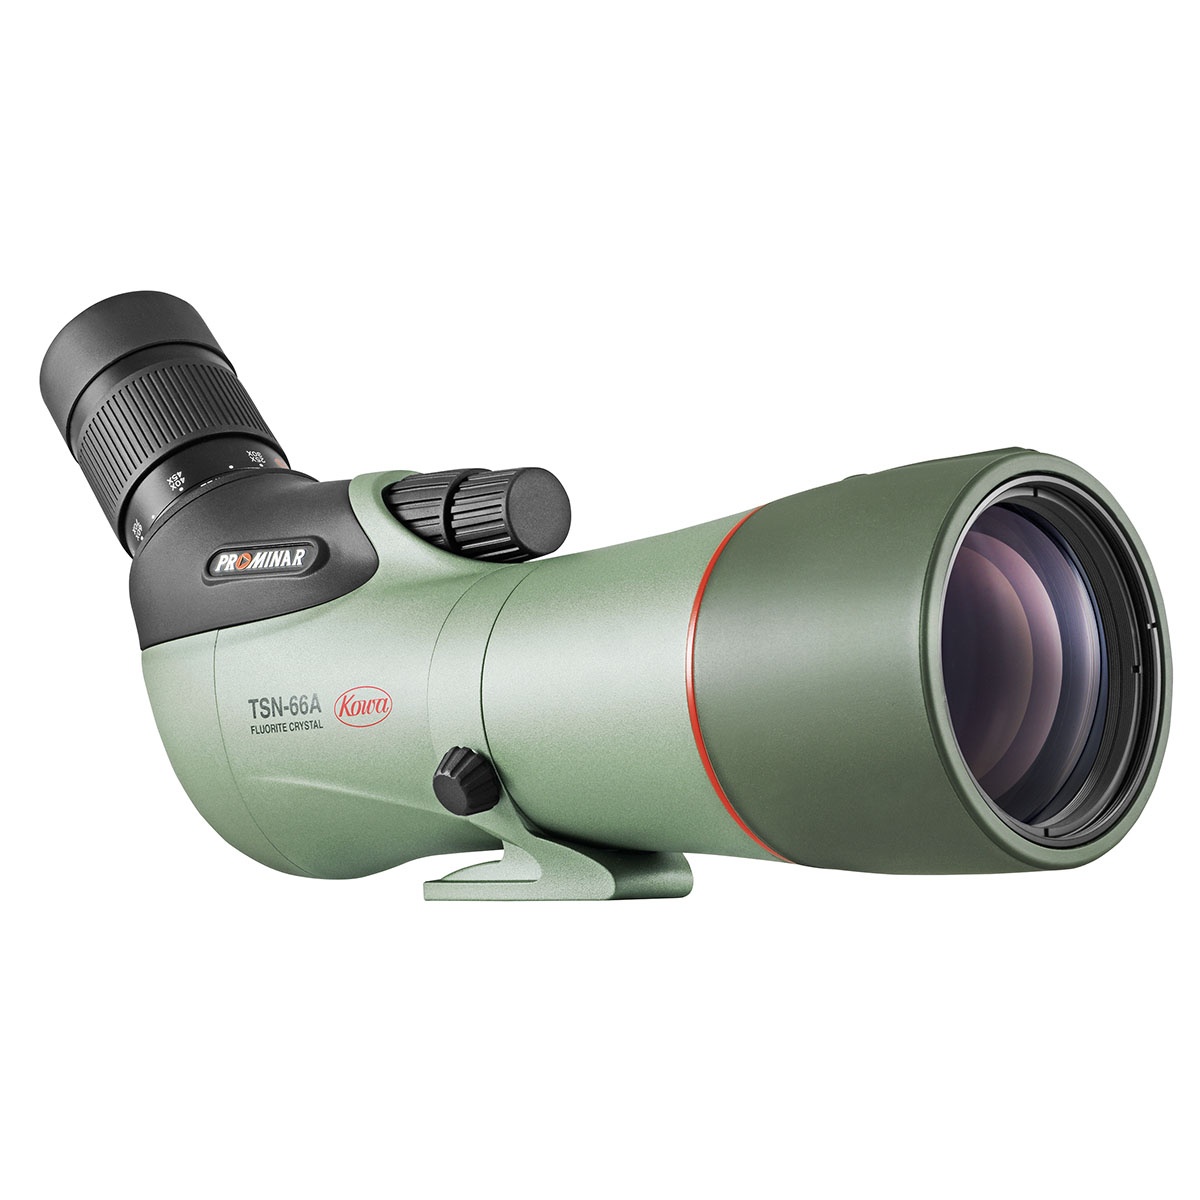
Kowa TSN-66A Prominar 25-60x Angled Zoom Kit
Kowa TSN-66A Prominar 25-60x Angled Zoom Kit 66mm PURE FLUORITE CRYSTAL SPOTTING SCOPE The TSN-66 PROMINAR is the newest member of Kowa’s PROMINAR family of spotting scopes, boasting exceptional pure fluorite crystal optics that have earned Kowa global acclaim. With a compact and lightweight body and 66mm objective lens, the TSN-66 PROMINAR is the ideal tool for those who want to travel light, without compromising on image quality when they arrive at their favourite location. Expanding the PROMINAR pure fluorite crystal family. Proudly made in Japan, this spotting scope joins a line-up of world-renowned precision optics featuring unique optical coatings and pure fluorite crystal technology. The PROMINAR range has set the standard for optical quality and performance, delivering outstanding image clarity and resolution. The TSN-66 PROMINAR upholds this tradition, and now offers nature enthusiasts the opportunity to experience the precision and clarity of a PROMINAR spotting scope in a more compact and lightweight form. Experience the truth and beauty of natural colour. Kowa has always been dedicated to delivering optical products that offer a true-to-life representation of the natural world. For nature enthusiasts and bird watchers, Kowa optics provide an unrivalled viewing experience. With Kowa’s commitment to the highest quality standards and utilising pure fluorite crystal lenses, the products deliver a pure rendition of the view in front of the lens, allowing users to explore and enjoy every detail of the subject. Lightweight yet tough: Portable perfection. Strong, light and built to last. The 100% magnesium alloy body not only provides robustness but also ensures a lightweight design. With a fully sealed outer body, this spotting scope is 100% waterproof and nitrogen-filled, making it impervious to the elements. Experience the perfect balance of strength and weight with the TSN-66 PROMINAR, built to last a lifetime. The scope is offered in both Angled (A) and Straight (S) configurations. Precision Dual Focus With meticulous attention to detail, this scope delivers exceptional performance and intuitive operation. Our flagship spotting scopes are defined by their dual focus system, and the TSN-66 PROMINAR is no exception. This highly engineered feature provides ultimate control, ensuring flawless and precise operation. With quick focus, you can bring your subject into detail in just a few smooth revolutions. Meanwhile, fine focus provides pin-point fingertip control, delivering the ultimate in focusing accuracy. Whether you’re a seasoned pro or a novice, the TSN-66 PROMINAR’s dual focus system offers flawless operation out in the field. Kowa System compatible Cross compatibility is a fundamental feature of all our PROMINAR spotting scopes, including the TSN-66 PROMINAR. With the 100% compatible accessory collar and bayonet mount, you have access to a wide range of interchangeable eyepieces and accessories, making this scope a truly flexible and compact optical tool that can be used for many applications. The most compact and effective digiscoping option out there! The TSN-66 PROMINAR series scopes are highly effective digiscoping tools due to their pure fluorite crystal lens, which provides unparalleled image clarity and brightness. Combine this outstanding optical performance with their lightweight and compact bodies and experience the ultimate travel companion for wildlife photographers on the go. NOW, THERE REALLY IS A BEST OF BOTH WORLDS. Why compromise? Travel light and experience nature’s true detail with the Kowa TSN-66 PROMINAR. Tehnical details: Objective Lens Material: Fluorite Crystal Objective Lens Effective Diameter: 66mm Filter thread: 72mm Minimum Focusing Distance: 3.5m Length: 365mm Weight: 1500g Includes: TSN-66A PROMINAR angled spotting scope TE-11WZ II 25-60x wide zoom eyepeice Objective lens cap Cleaning cloth ﻿Warranty: ﻿ All Kowa branded sporting optics products come with a 10 year warranty.
Brand: Kowa
Category: Cameras & Optics > Optics > Scopes > Spotting Scopes